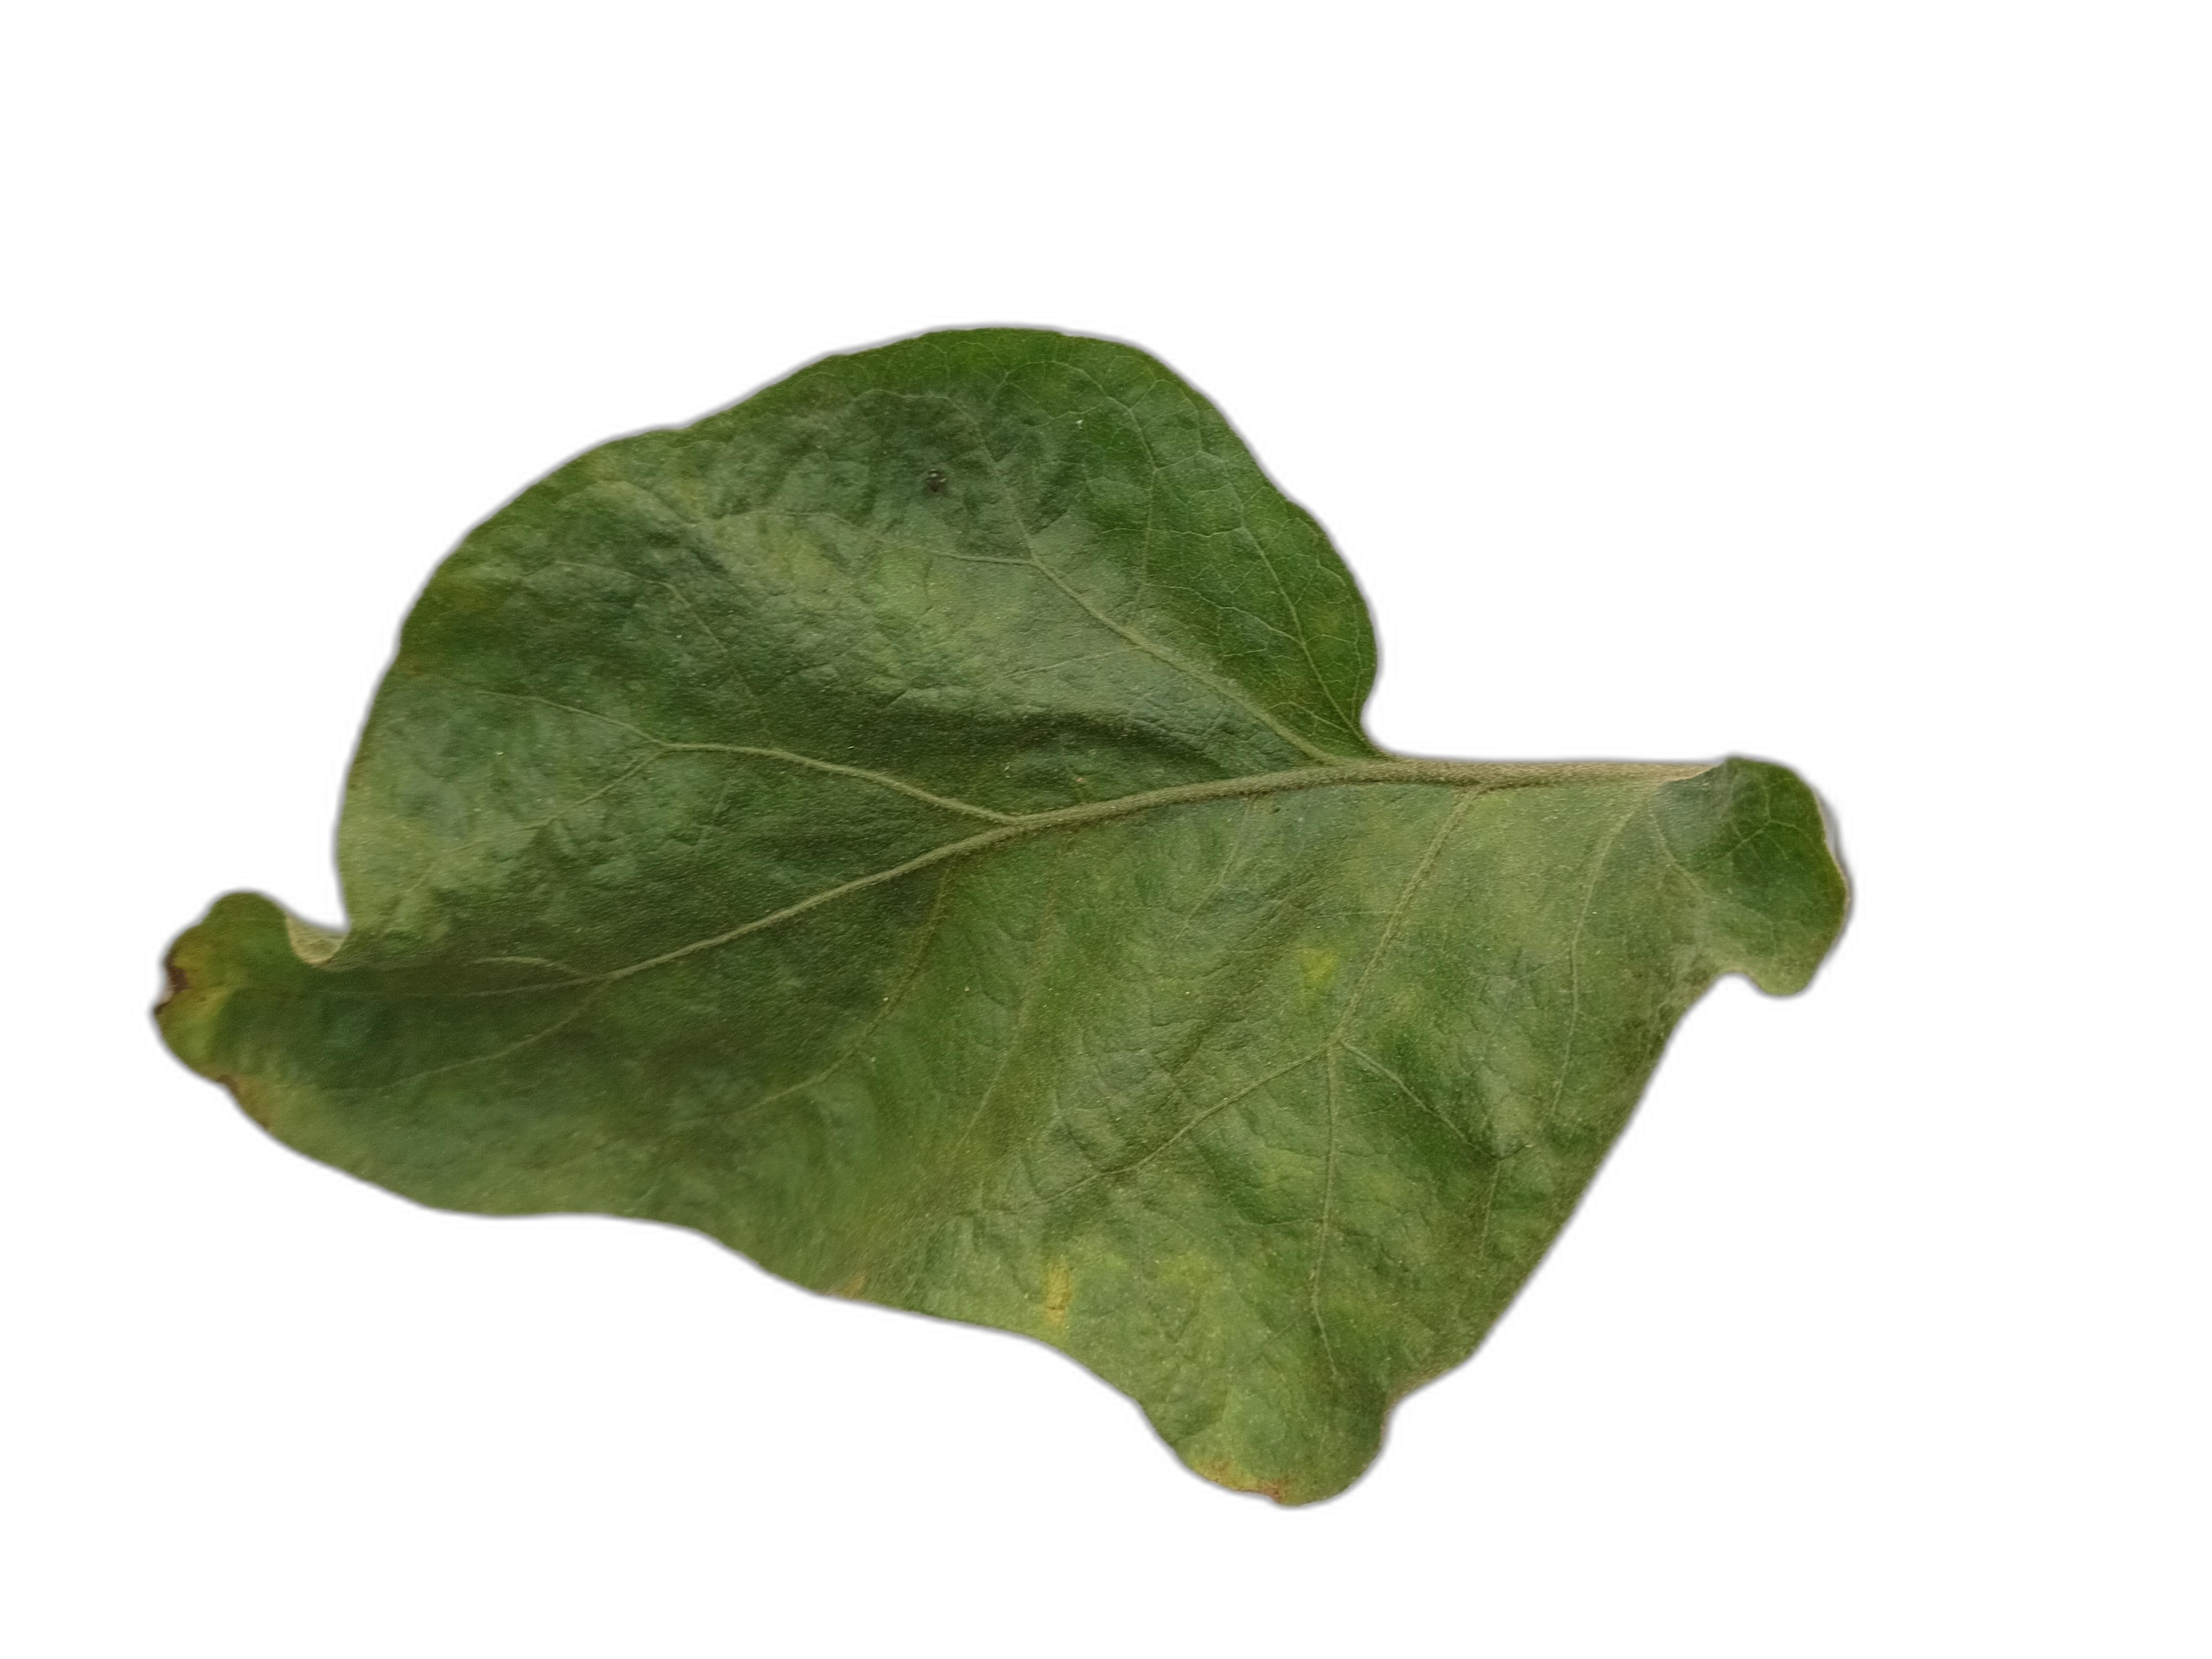
Label: Healthy Leaf